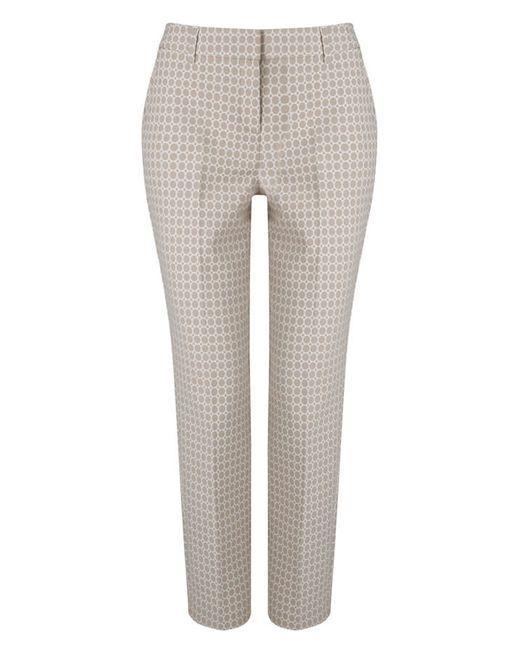
Lange cremefarbene und weiß karierte offizielle Hose